Euroscepticism

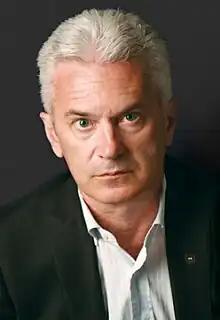
Volen Siderov, leader of the Bulgarian Eurosceptic party Attack

The Freedom Party of Austria (FPÖ), established in 1956, is a right-wing populist party that mainly attracts support from young people and workers. In 1989, it changed its stance over the EU to Euroscepticism. It opposed Austria joining the EU in 1994, and opposed the introduction of the euro in 1998. The party would like to leave the EU if it threatens to develop into a country, or if Turkey joins. The FPÖ received 20–27% of the national vote in the 1990s, and more recently received 18% in 2008. Following the 2017 Austrian legislative election, it has 51/183 National Council seats, 16/62 Federal Council seats, and 4/19 European Parliament seats.